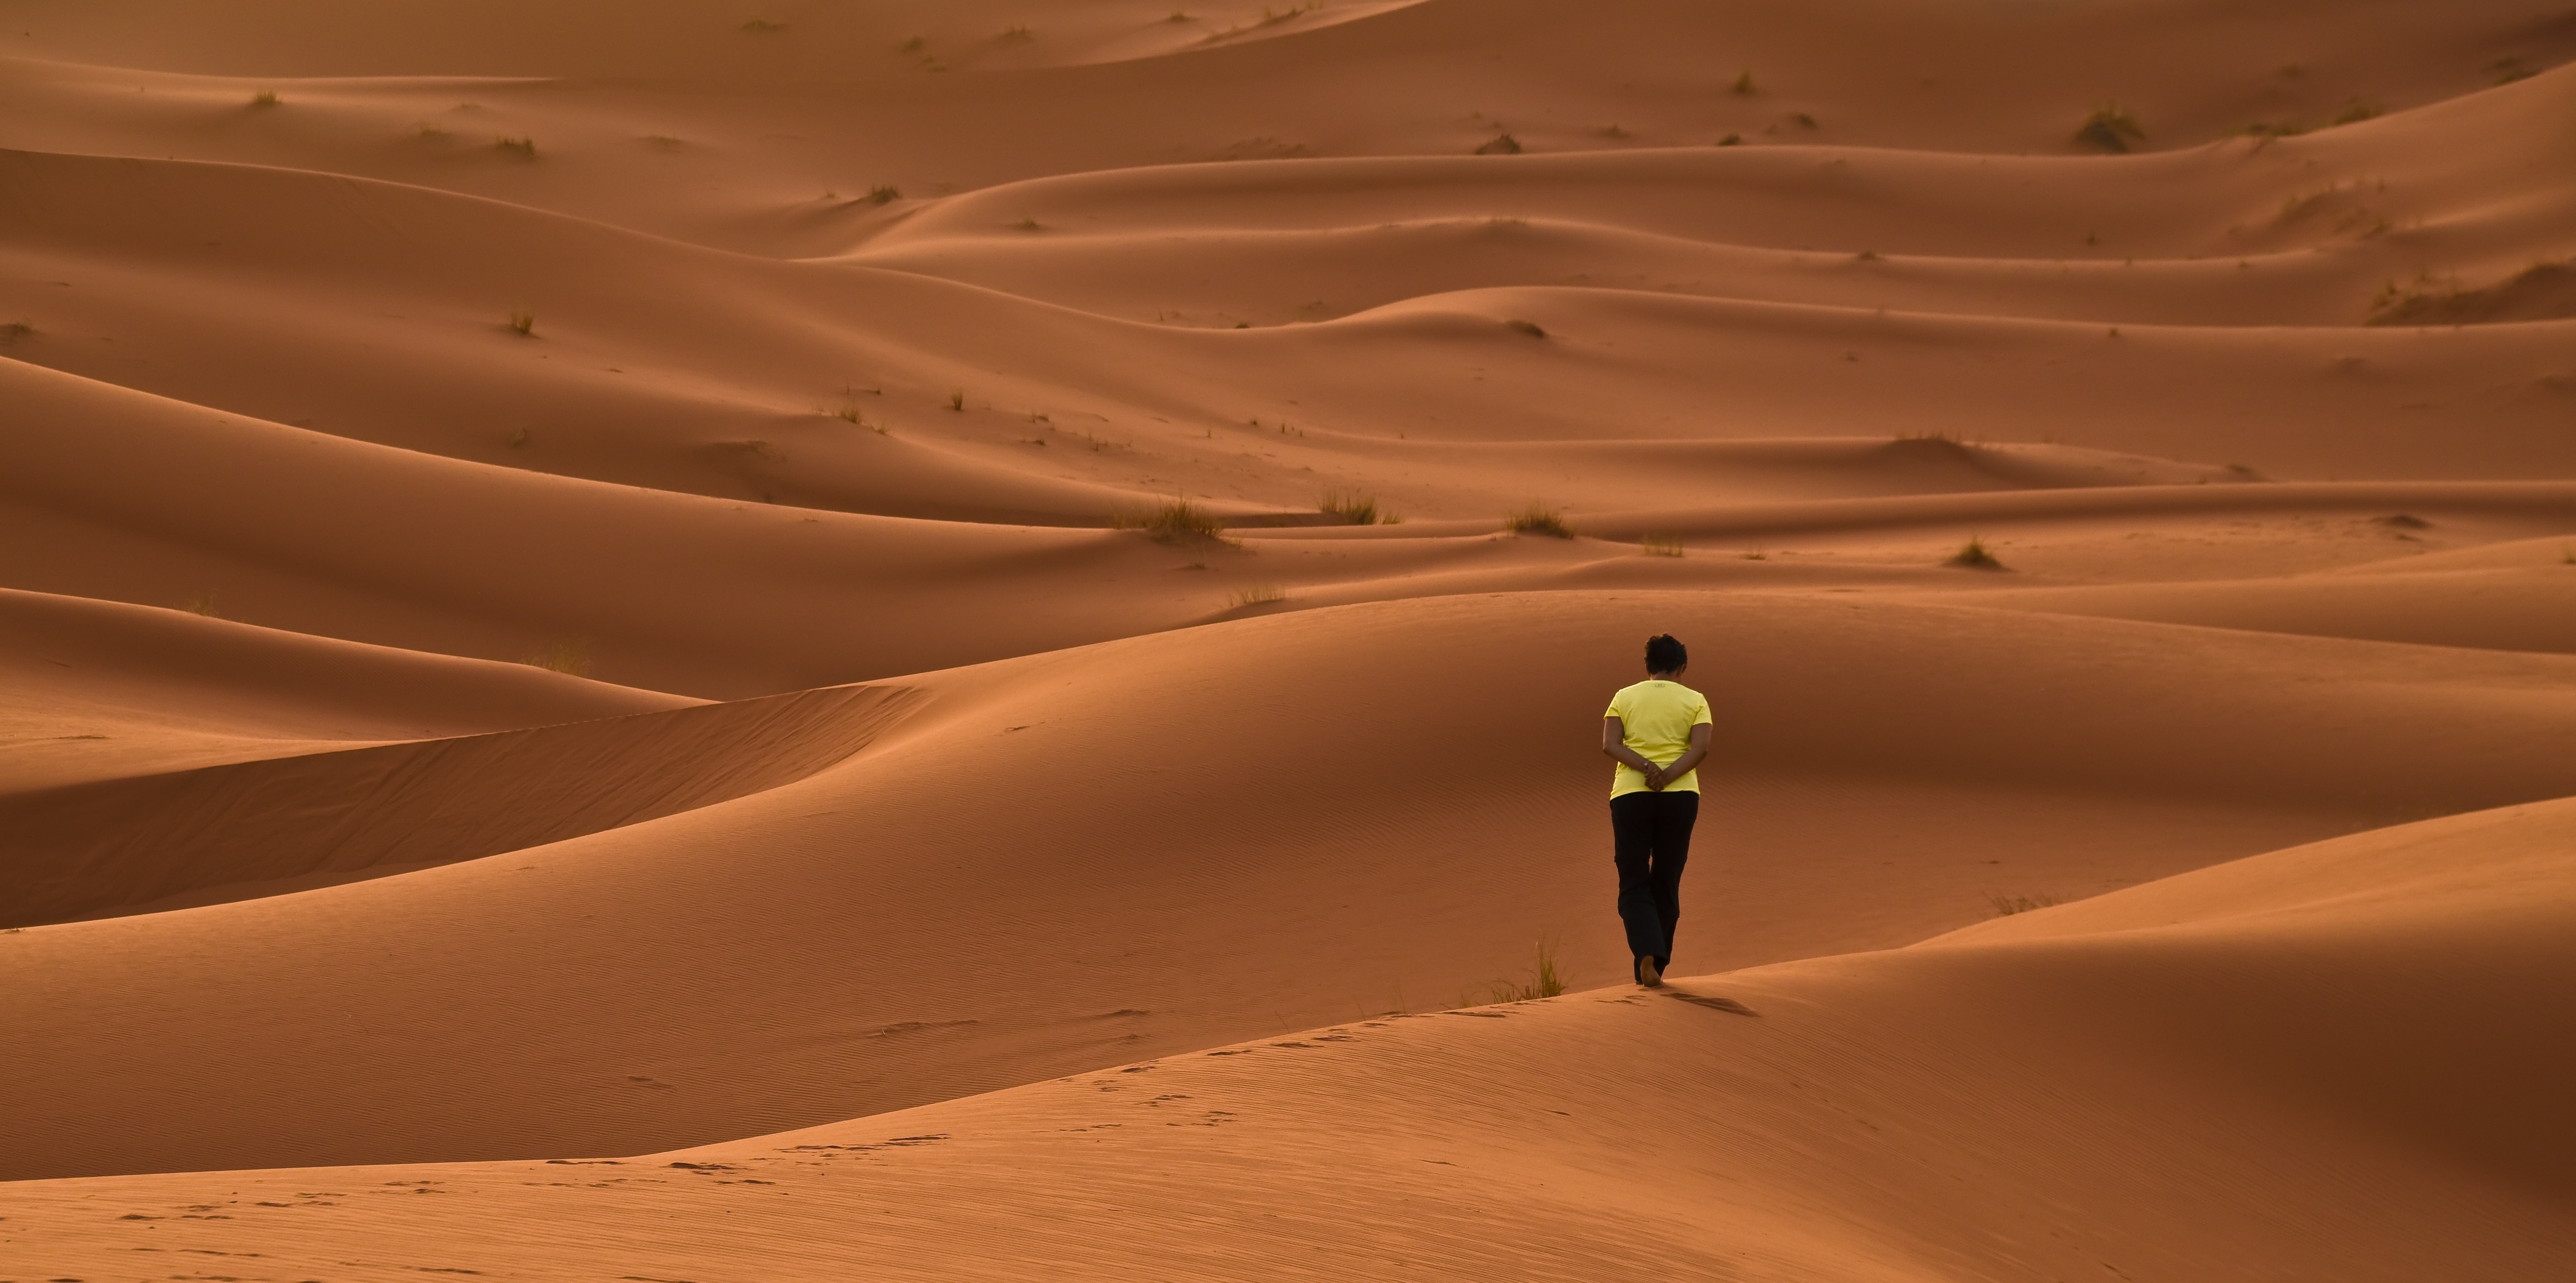
landscape, nature, sand, desert, formation, red, africa, dunes, hot, morocco, habitat, sahara, wadi, morning light, landform, erg, sand dunes, natural environment, geographical feature, aeolian landform, singing sand